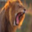
Label: lion